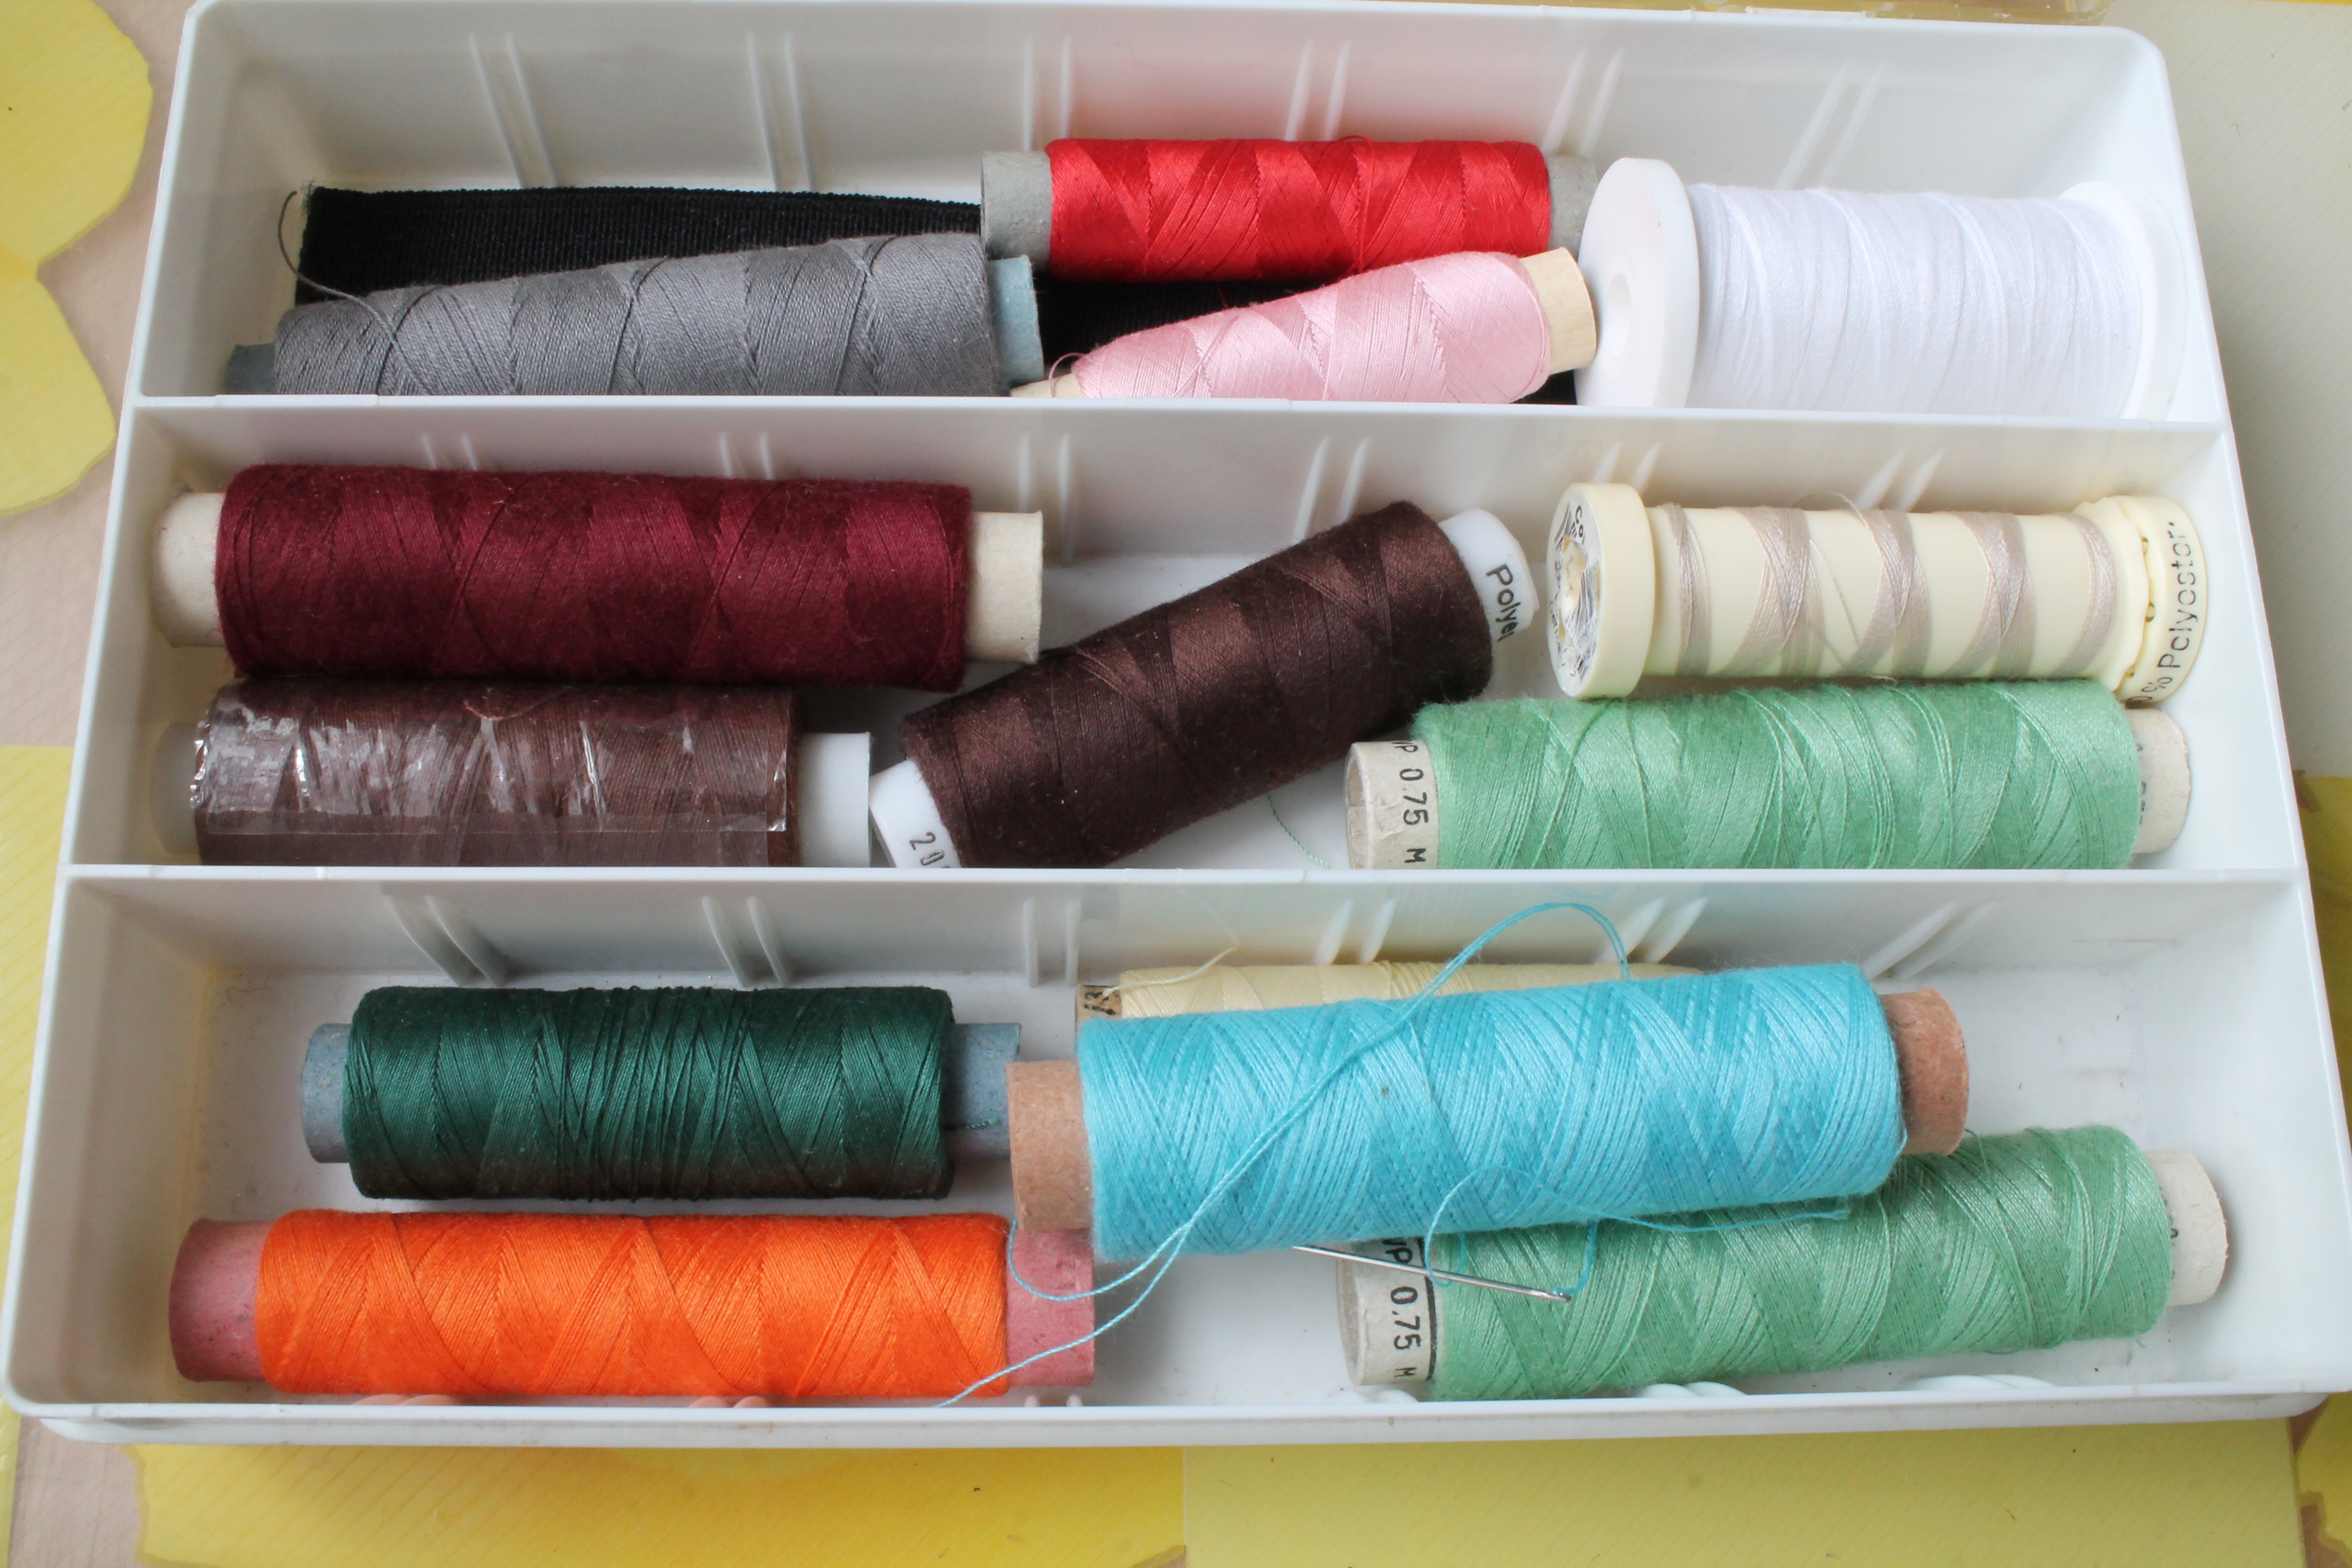
plastic, yarn, material, thread, sew, product, textile, stuff, house work